Coronation of Napoleon

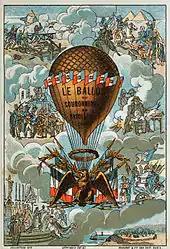
The coronation balloon

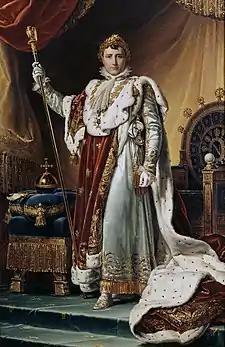
Napoleon in coronation robes by François Gérard

According to Louis Constant Wairy, Napoleon awoke at 8:00 a.m. to the sound of a cannonade and left the Tuileries Palace at 11:00 a.m. in a white velvet vest embedded gold embroidery and diamond buttons, a crimson velvet tunic and a short crimson coat with satin lining, a wreath of laurel on his brow. The number of onlookers, as estimated by Wairy, was between four and five thousand, many of whom had held their places all night through intermittent showers that cleared in the morning.